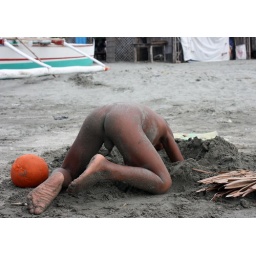
a boy on a beach just playing around